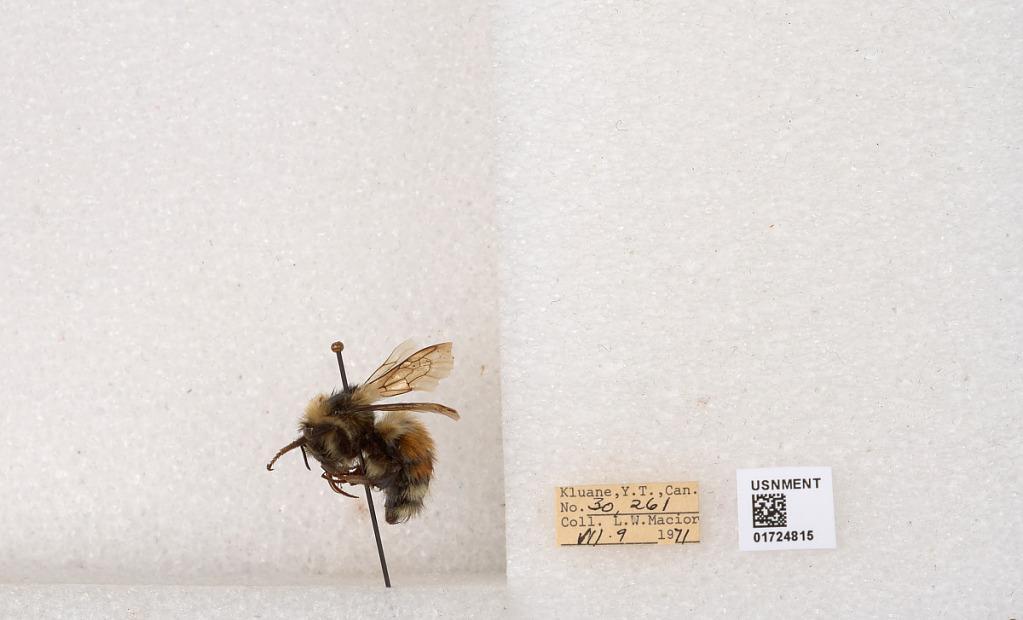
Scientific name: Bombus (Pyrobombus) sylvicola Kirby
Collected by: L. Macior
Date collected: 1971-7-9
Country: Canada
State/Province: Yukon Territory
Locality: Kluane National Park and Reserve
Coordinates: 60.7493, -139.504